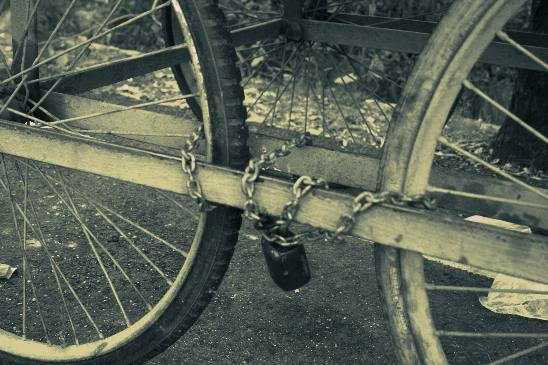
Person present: No